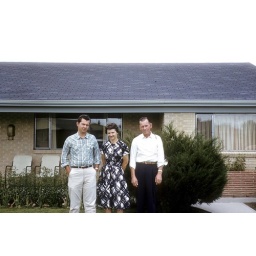
Next door neighbors in Morganton. Tom played ball with Bill on left